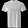
Label: T - shirt / top